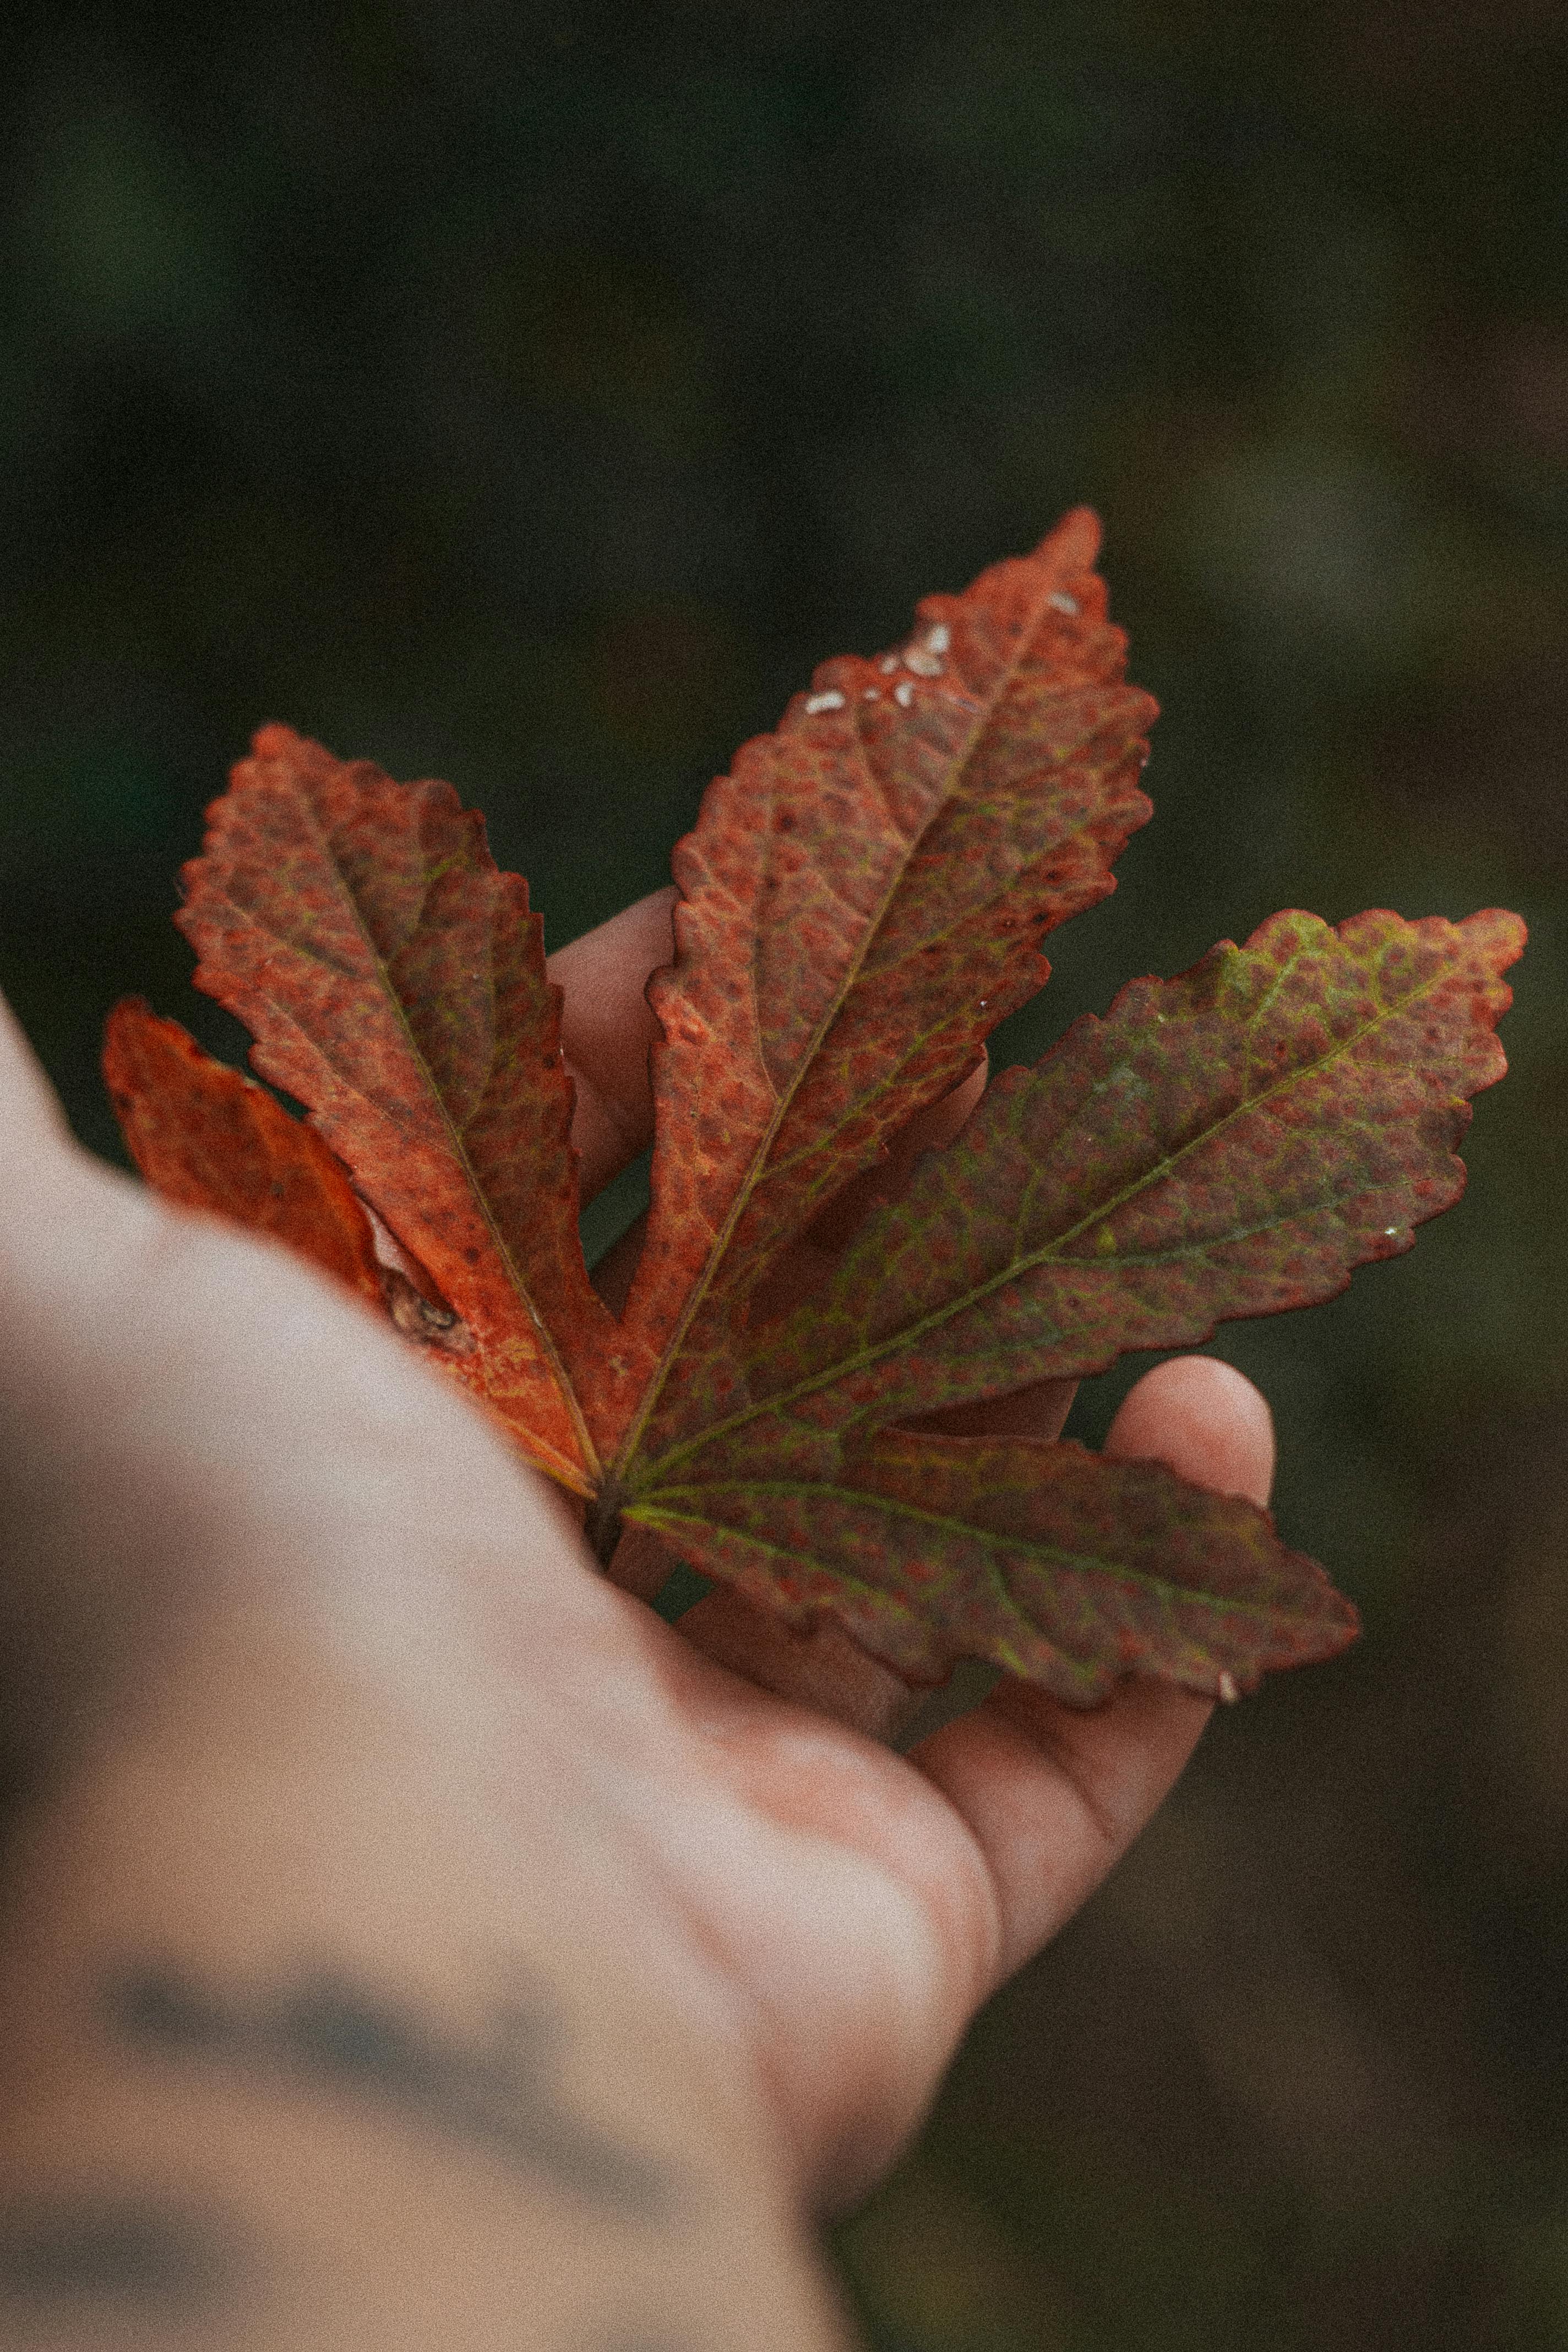
leaf, brown, plant, wood, terrestrial plant, twig, Tints and shades, deciduous, flowering plant, grass, plant pathology, natural landscape, annual plant, macro photography, perennial plant, plant stem, soil, vascular plant, still life photography, autumn, sky, tree, natural material, maple